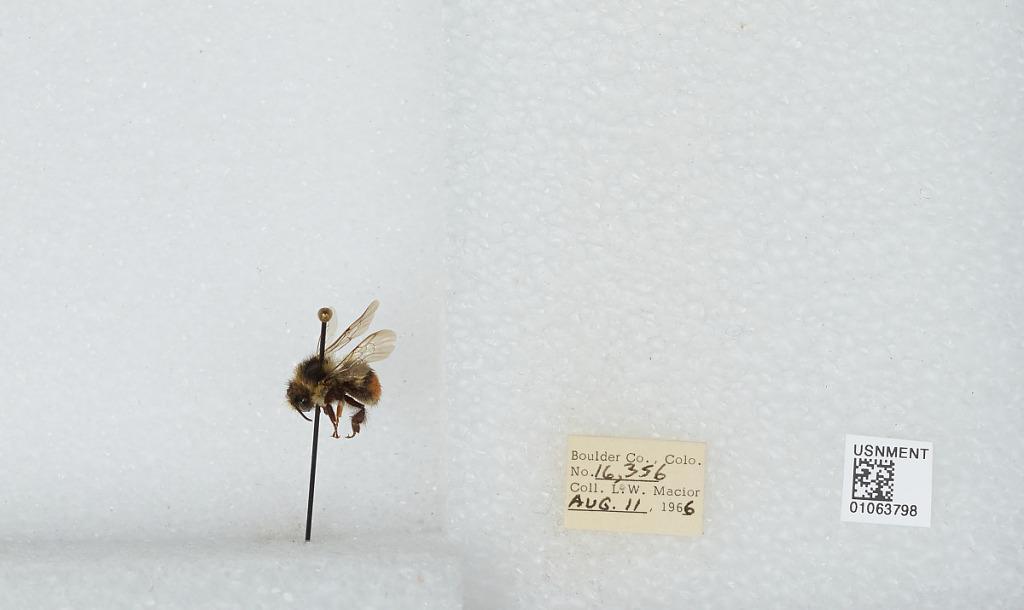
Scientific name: Bombus (Pyrobombus) bifarius Cresson
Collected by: L. Macior
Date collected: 1966-8-11
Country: United States
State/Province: Colorado
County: Boulder
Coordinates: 40.0017, -105.308